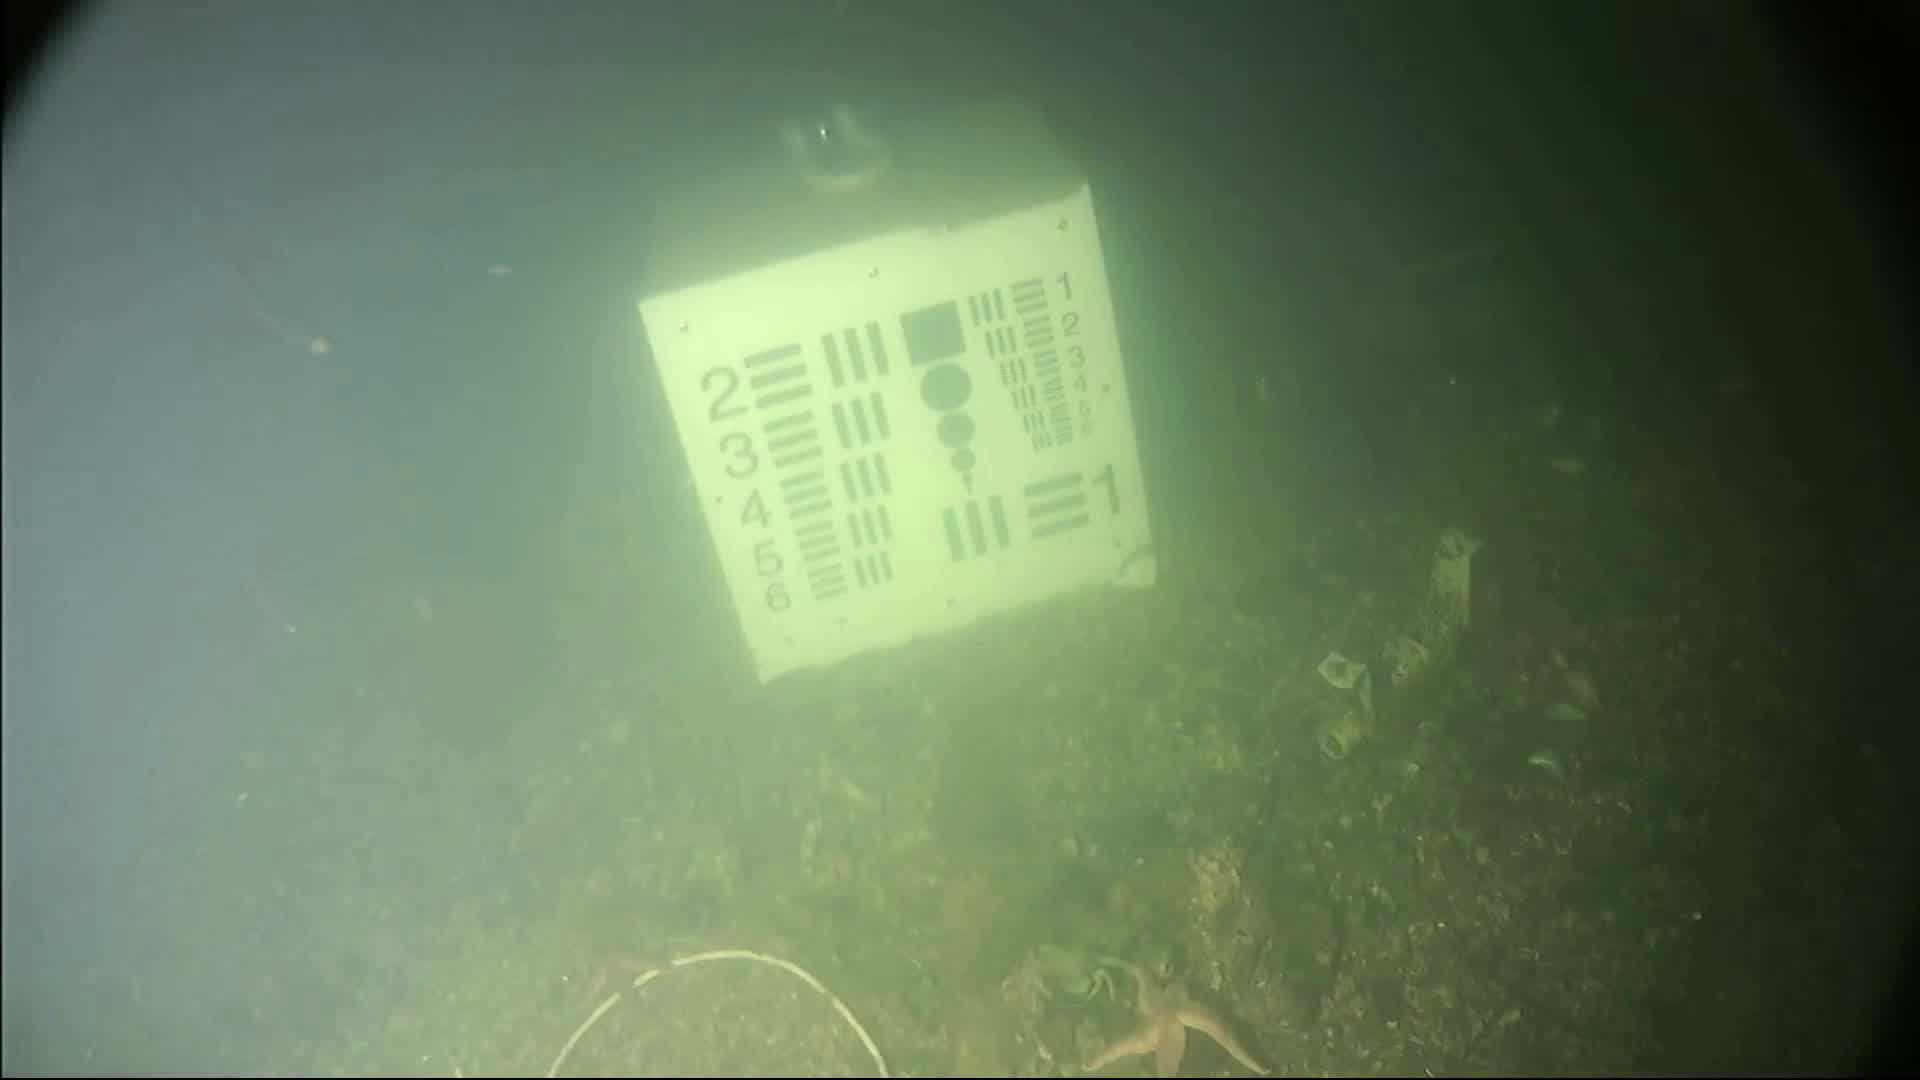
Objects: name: starfish
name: crab